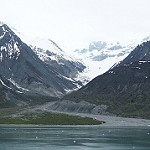
Label: glacier